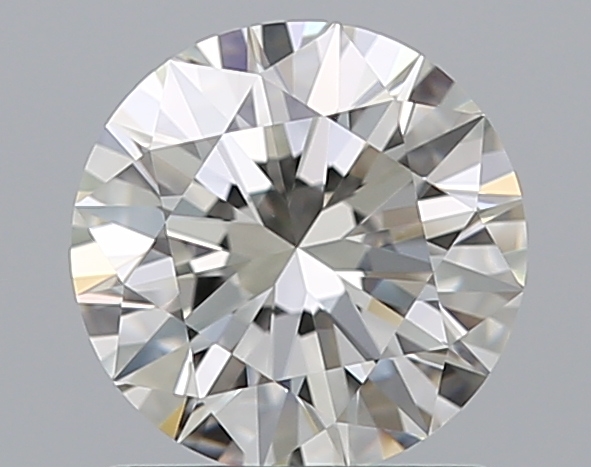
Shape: round
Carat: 1.01
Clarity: VVS2
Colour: I
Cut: EX
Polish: EX
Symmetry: EX
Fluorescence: N
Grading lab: GIA
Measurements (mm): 6.44 x 6.46 x 3.95